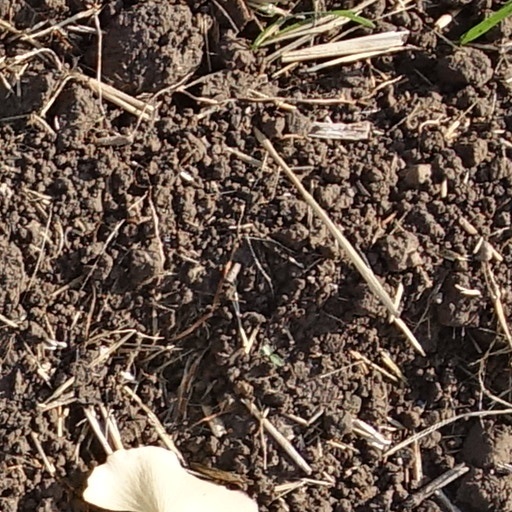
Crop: wheat